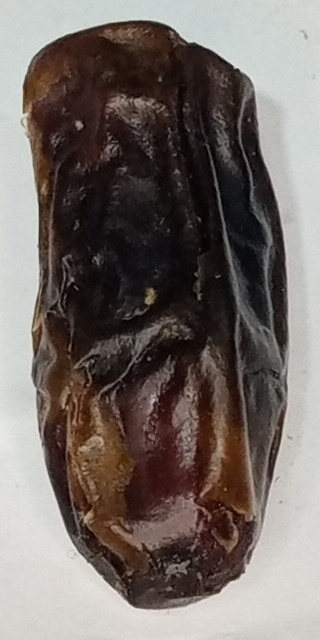
Variety: gajar
Size: medium
Grade: grade-1